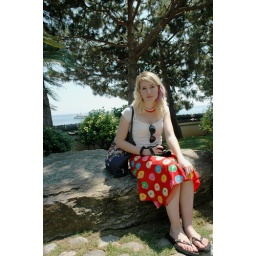
Lucy sat on a rock back facing the ocean in the Japanese gardens.